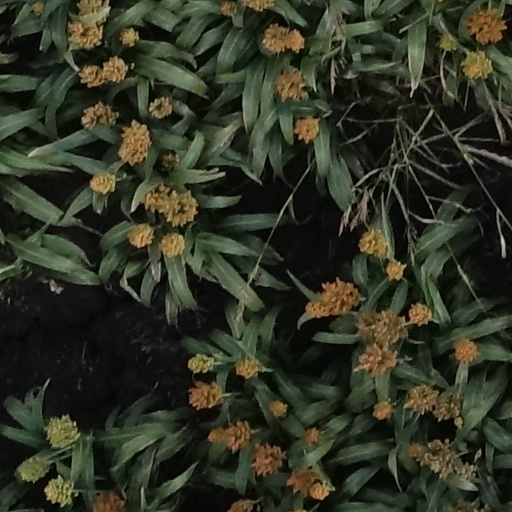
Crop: sorghum